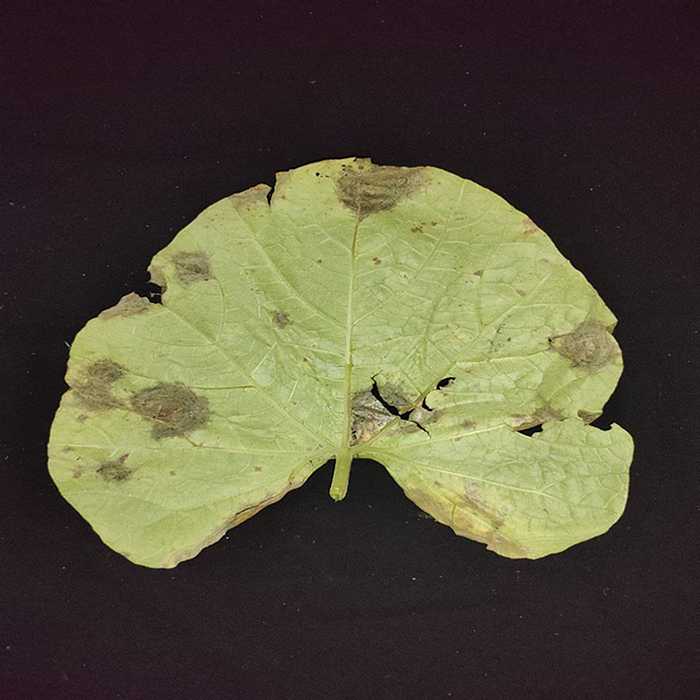
Plant: Bottle gourd
Label: Downey mildew